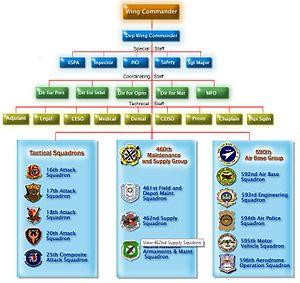
La Philippine Air Force est la force aérienne des Philippines, son nom officiel en Filipino est Hukbong Panghimpapawid ng Pilipinas.